Mike Young (economist)

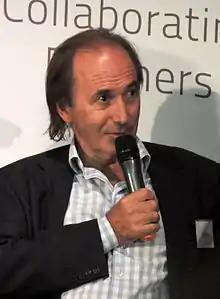
Mike Young at the University of Adelaide in 2014

Michael Denis Young is an Australian economist and water policy expert. He is best known for his work informing the management of the water resources of the Murray-Darling Basin. In 2006 he was listed by "The Canberra Times" as one of the ten most influential people in water policy reform. In 2009 Young became the inaugural director of the Environment Institute at the University of Adelaide. He holds a Research Chair in Water Economics and Management there and has been a member of the Wentworth Group of Concerned Scientists since 2002. In 2013–14, Young held the Gough Whitlam and Malcolm Fraser Chair of Australian Studies at Harvard University.